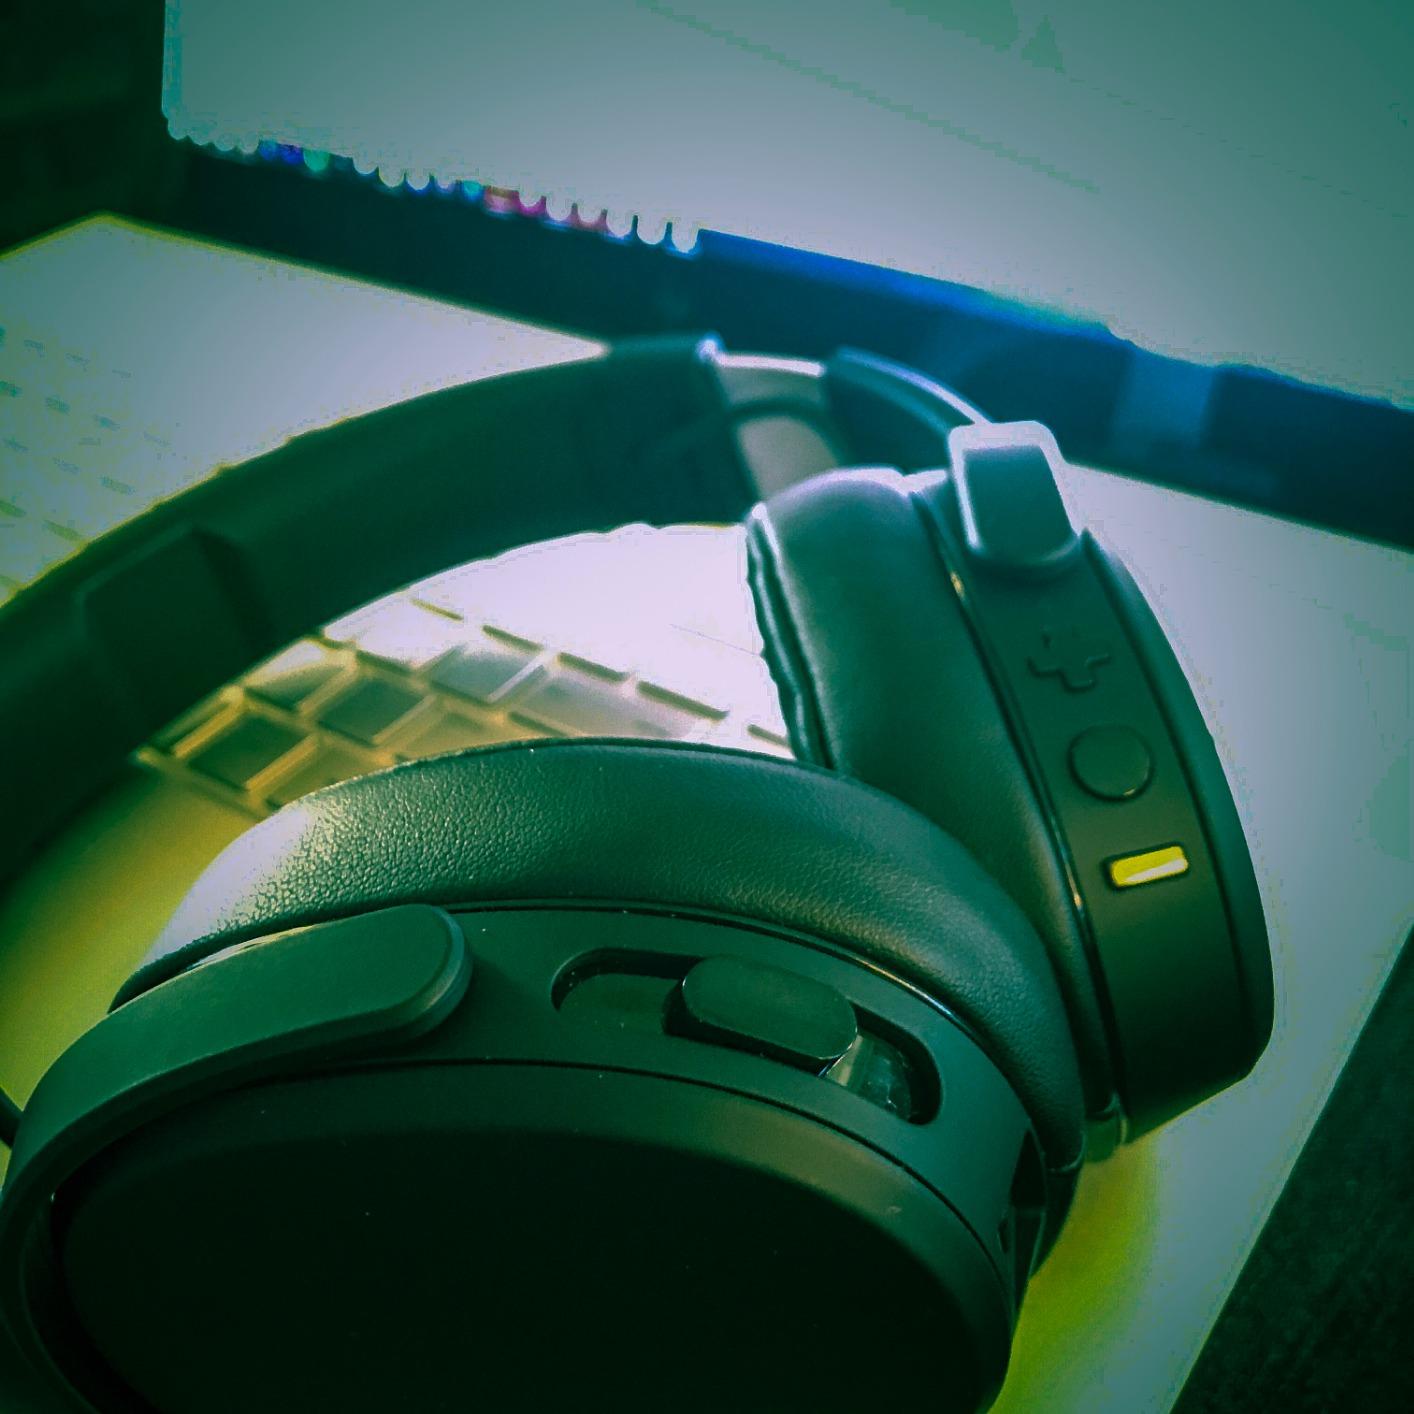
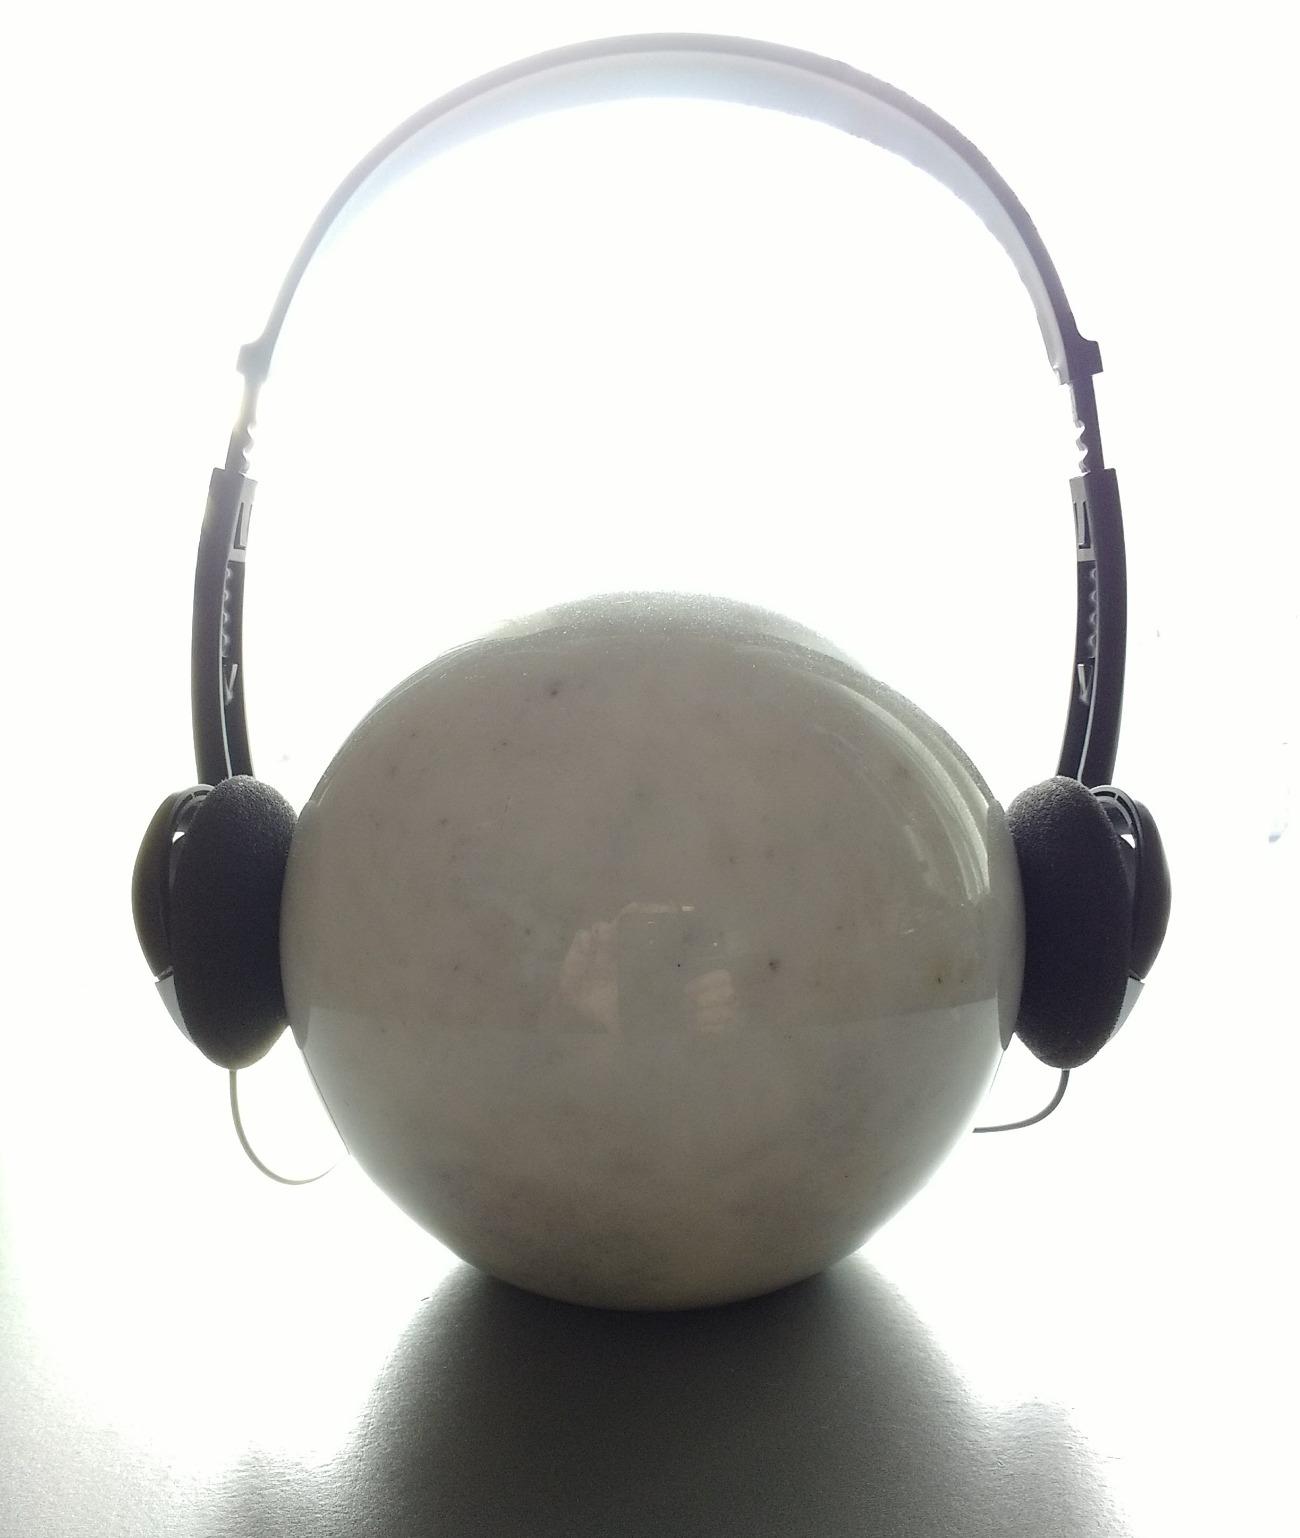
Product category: headphones
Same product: no